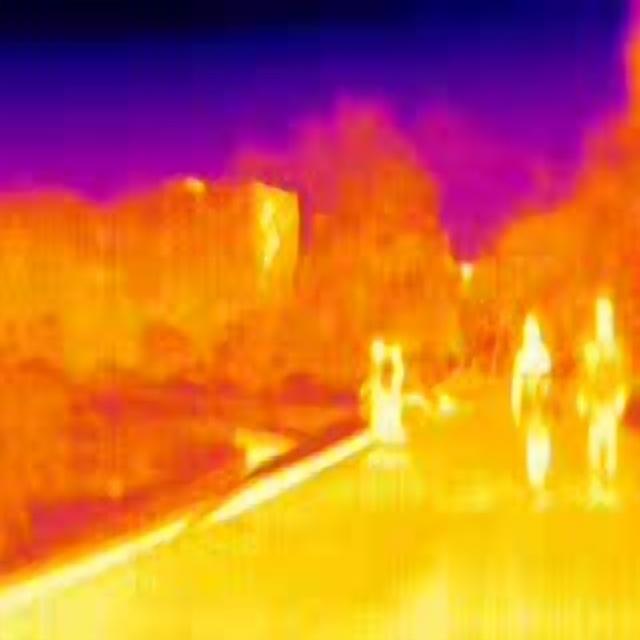
Detected objects:
label: person
label: person
label: person
label: person